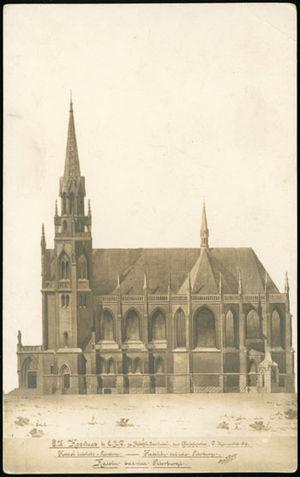
Saint-Pétersbourg. Polski: Kościół Najświętszego Serca Pana Jezusa w Petersburgu
L'église du Sacré-Cœur est une église catholique de style néogothique située à Saint-Pétersbourg en Russie et dépendant de l'archidiocèse catholique de Moscou. Elle est consacrée au Sacré-Cœur de Jésus. Elle se trouve 57 rue Babouchkine.